Eduard Spertsyan

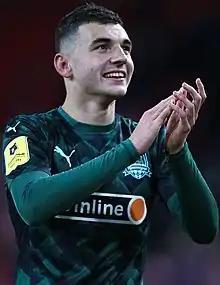
Spertsyan with Krasnodar in 2022

Eduard Mkrtychevich Spertsyan (born 7 June 2000) is an Armenian professional footballer who plays as an attacking midfielder for Russian Premier League club Krasnodar. Born in Russia, he plays for the Armenia national team.